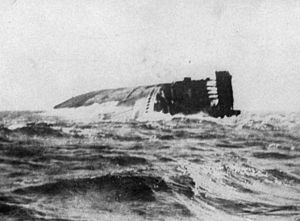
Kaiser Wilhelm der Grosse / Historie / Første Verdenskrig
Vraget af Kaiser Wilheim der Grosse ud for Spansk Sahara
SS Kaiser Wilhelm der Grosse var en tysk transatlantisk oceanliner opkaldt efter den tyske Kejser Wilhelm I, det første statsoverhoved i det samlede tyske kejserrige. Skibet blev bygget i Stettin for rederiet Norddeutscher Lloyd i Bremen. Hun blev taget i tjeneste i 1897 og var den første oceanliner, der havde fire skorstene. Som det første af fire søsterskibe markerede hun begyndelsen af en ny æra i den transatlantiske trafik ved begyndelsen af det 20. århundrede.